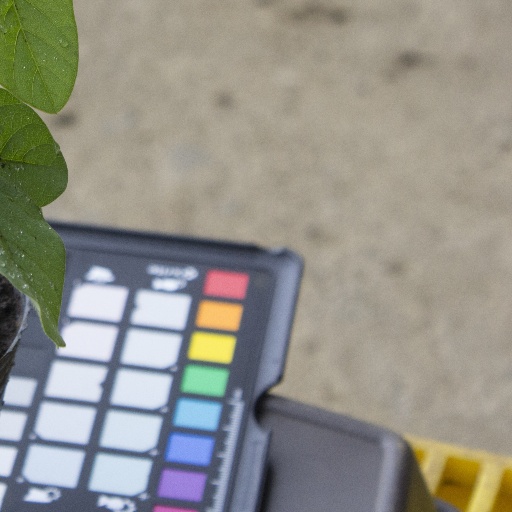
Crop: soybean